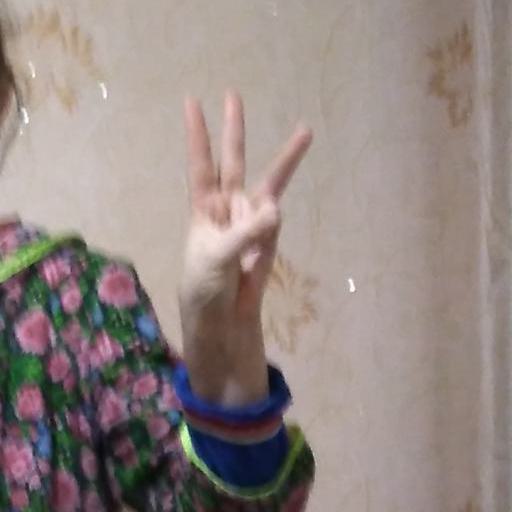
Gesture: three